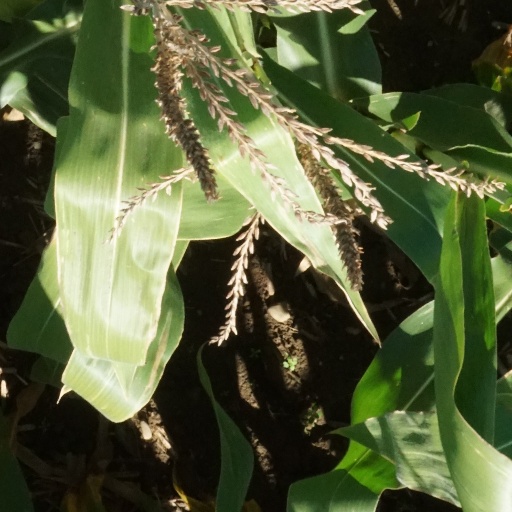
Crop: maize; corn